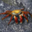
Label: cra